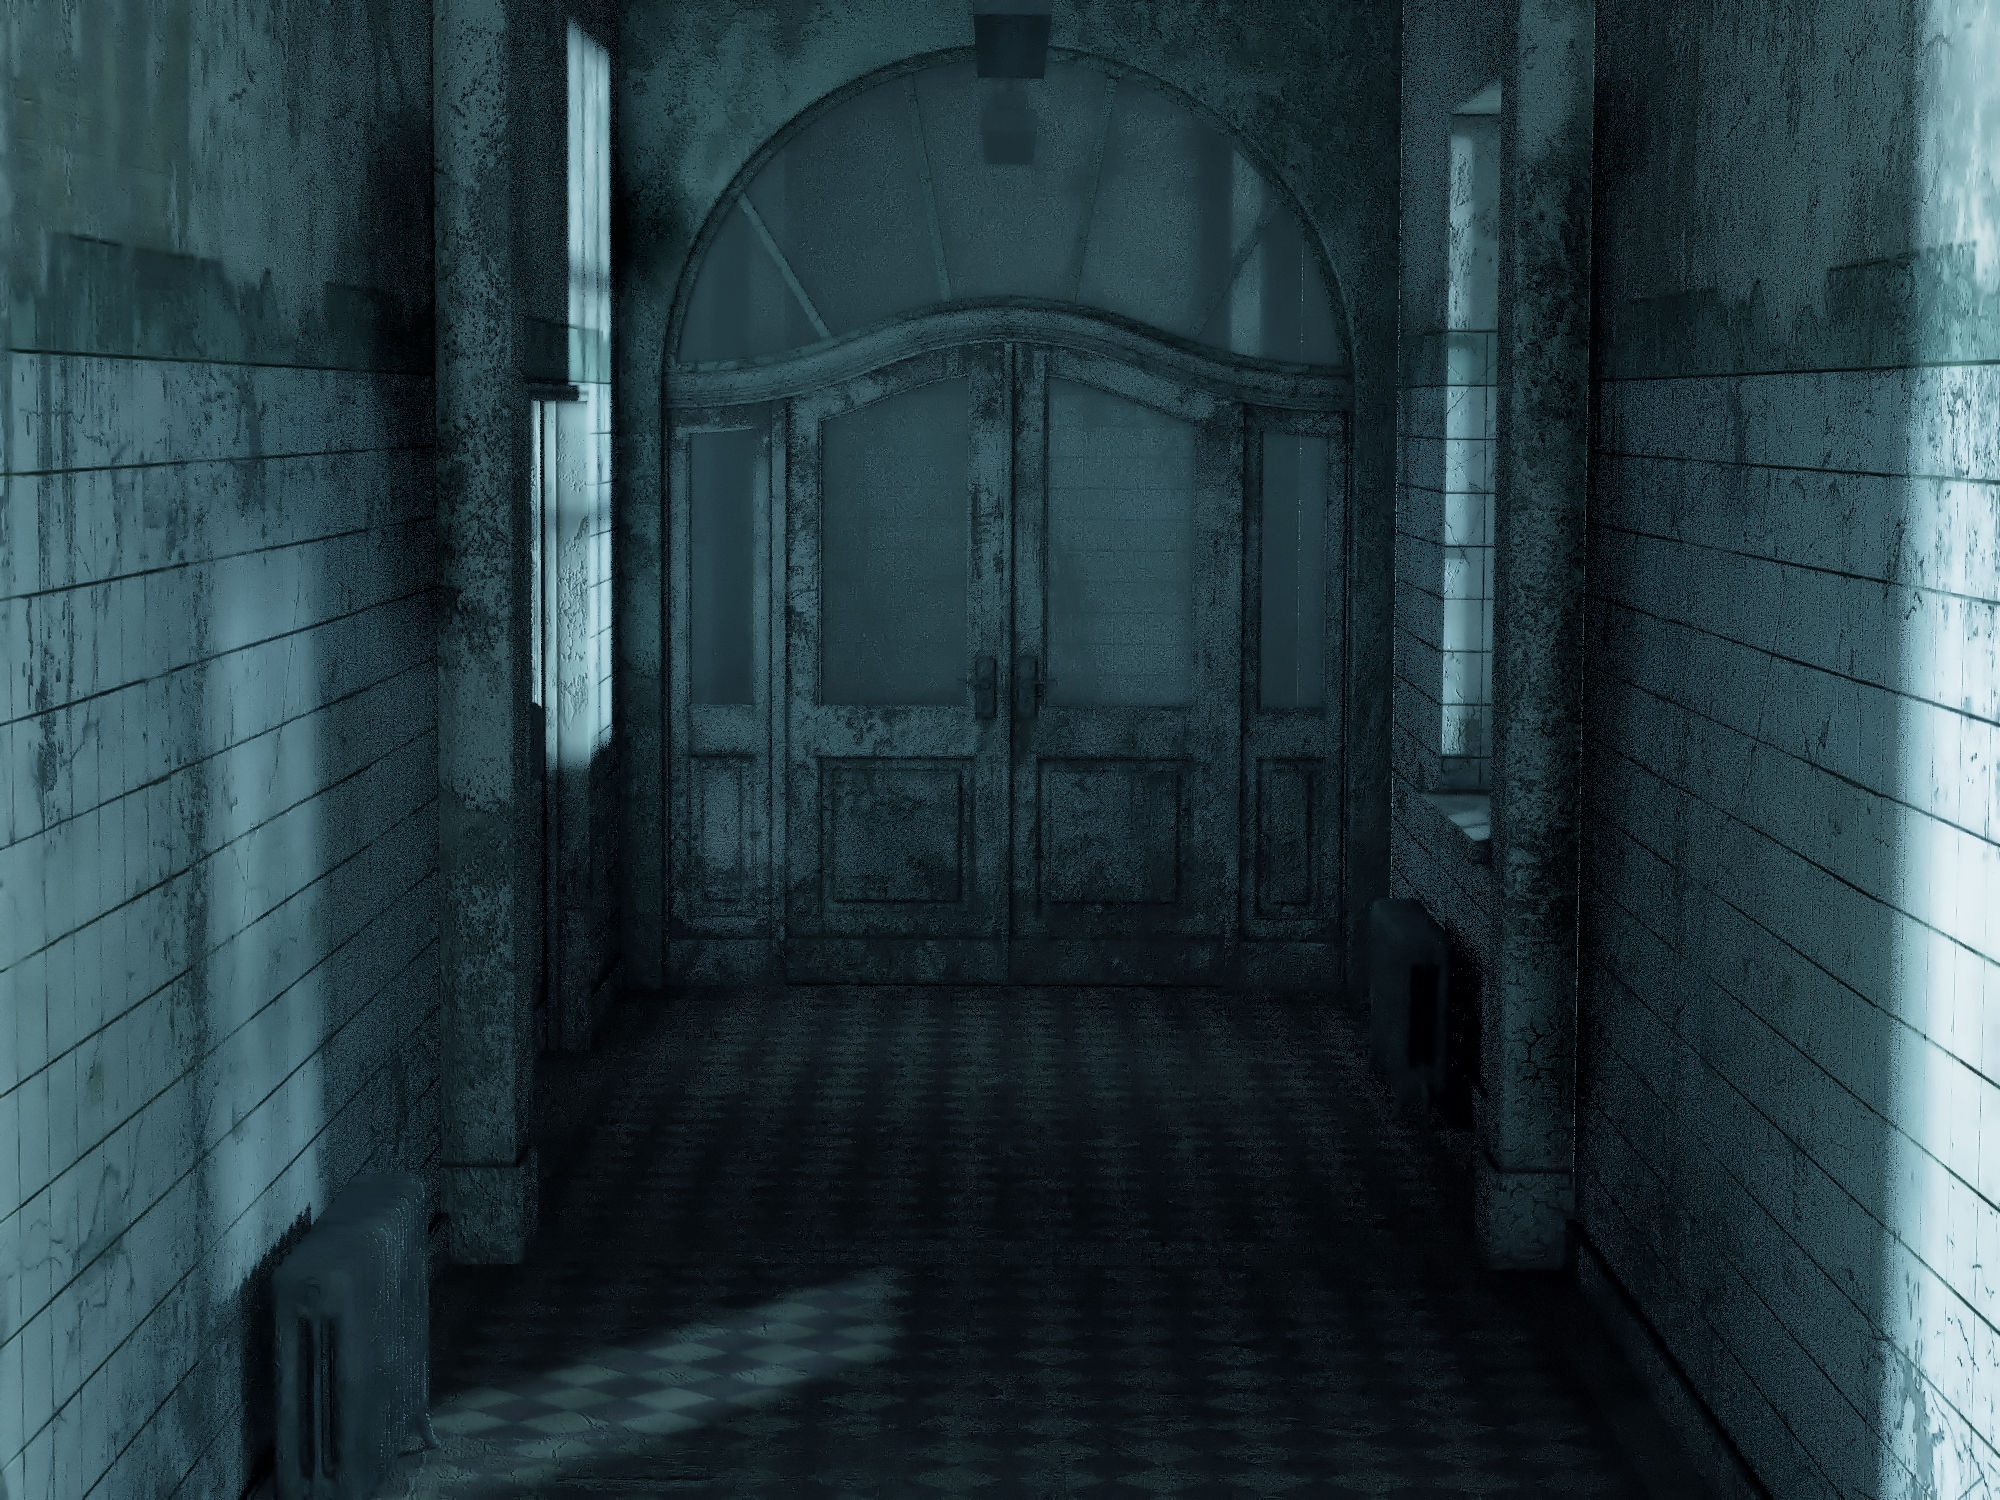
floor, building, alley, wall, space, darkness, ruin, monochrome, blanket, symmetry, mood, leave, screenshot, lost place, three dimensionality